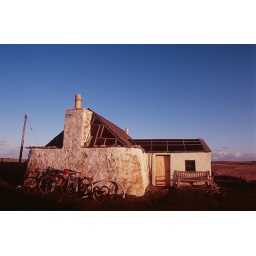
Our tandem and bike up against the wall